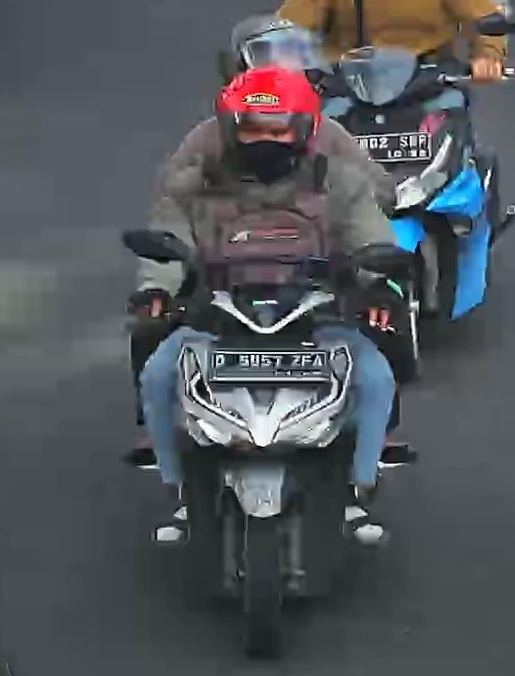
person-with-helmet: 2
person-without-helmet: 0